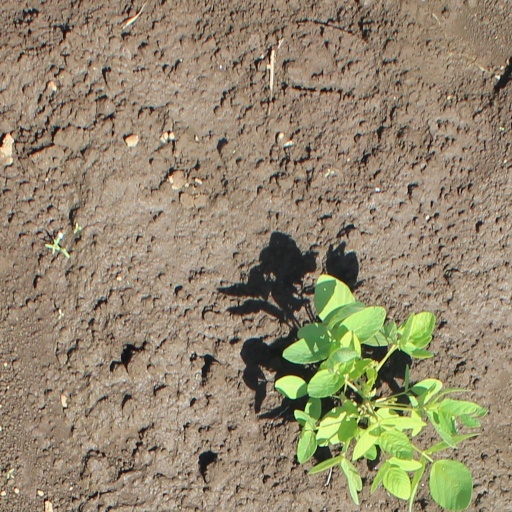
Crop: soybean